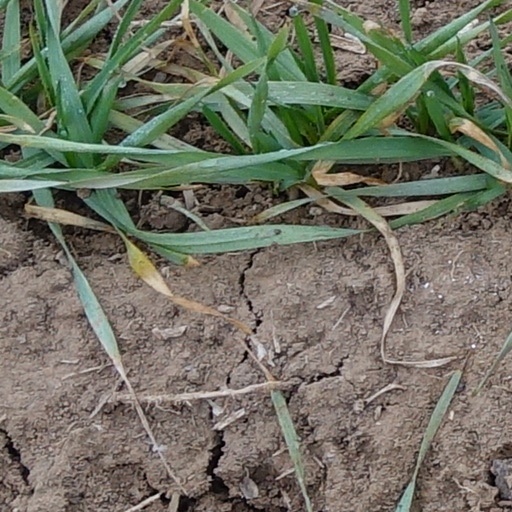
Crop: wheat